Describe the emotion expressed in this image:  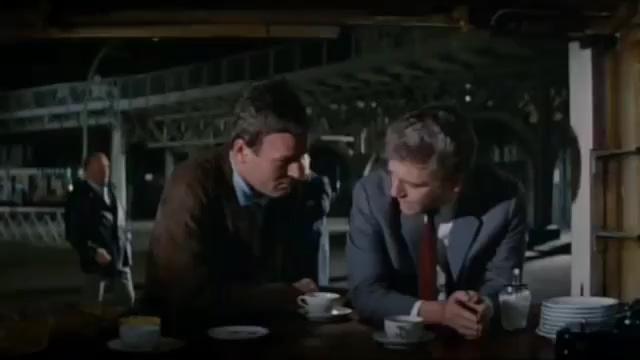
This person displays Suffering, valence and arousal with low intensity.